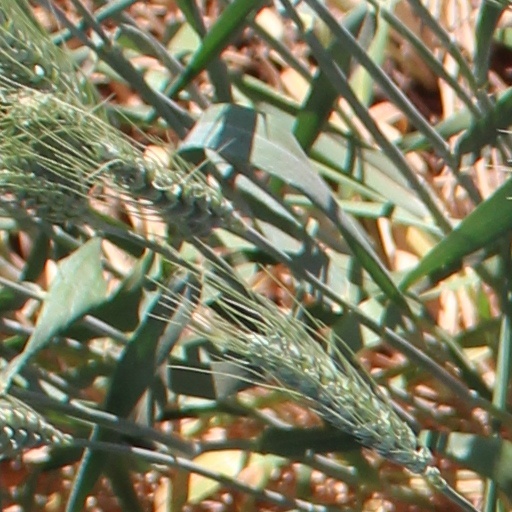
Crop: wheat